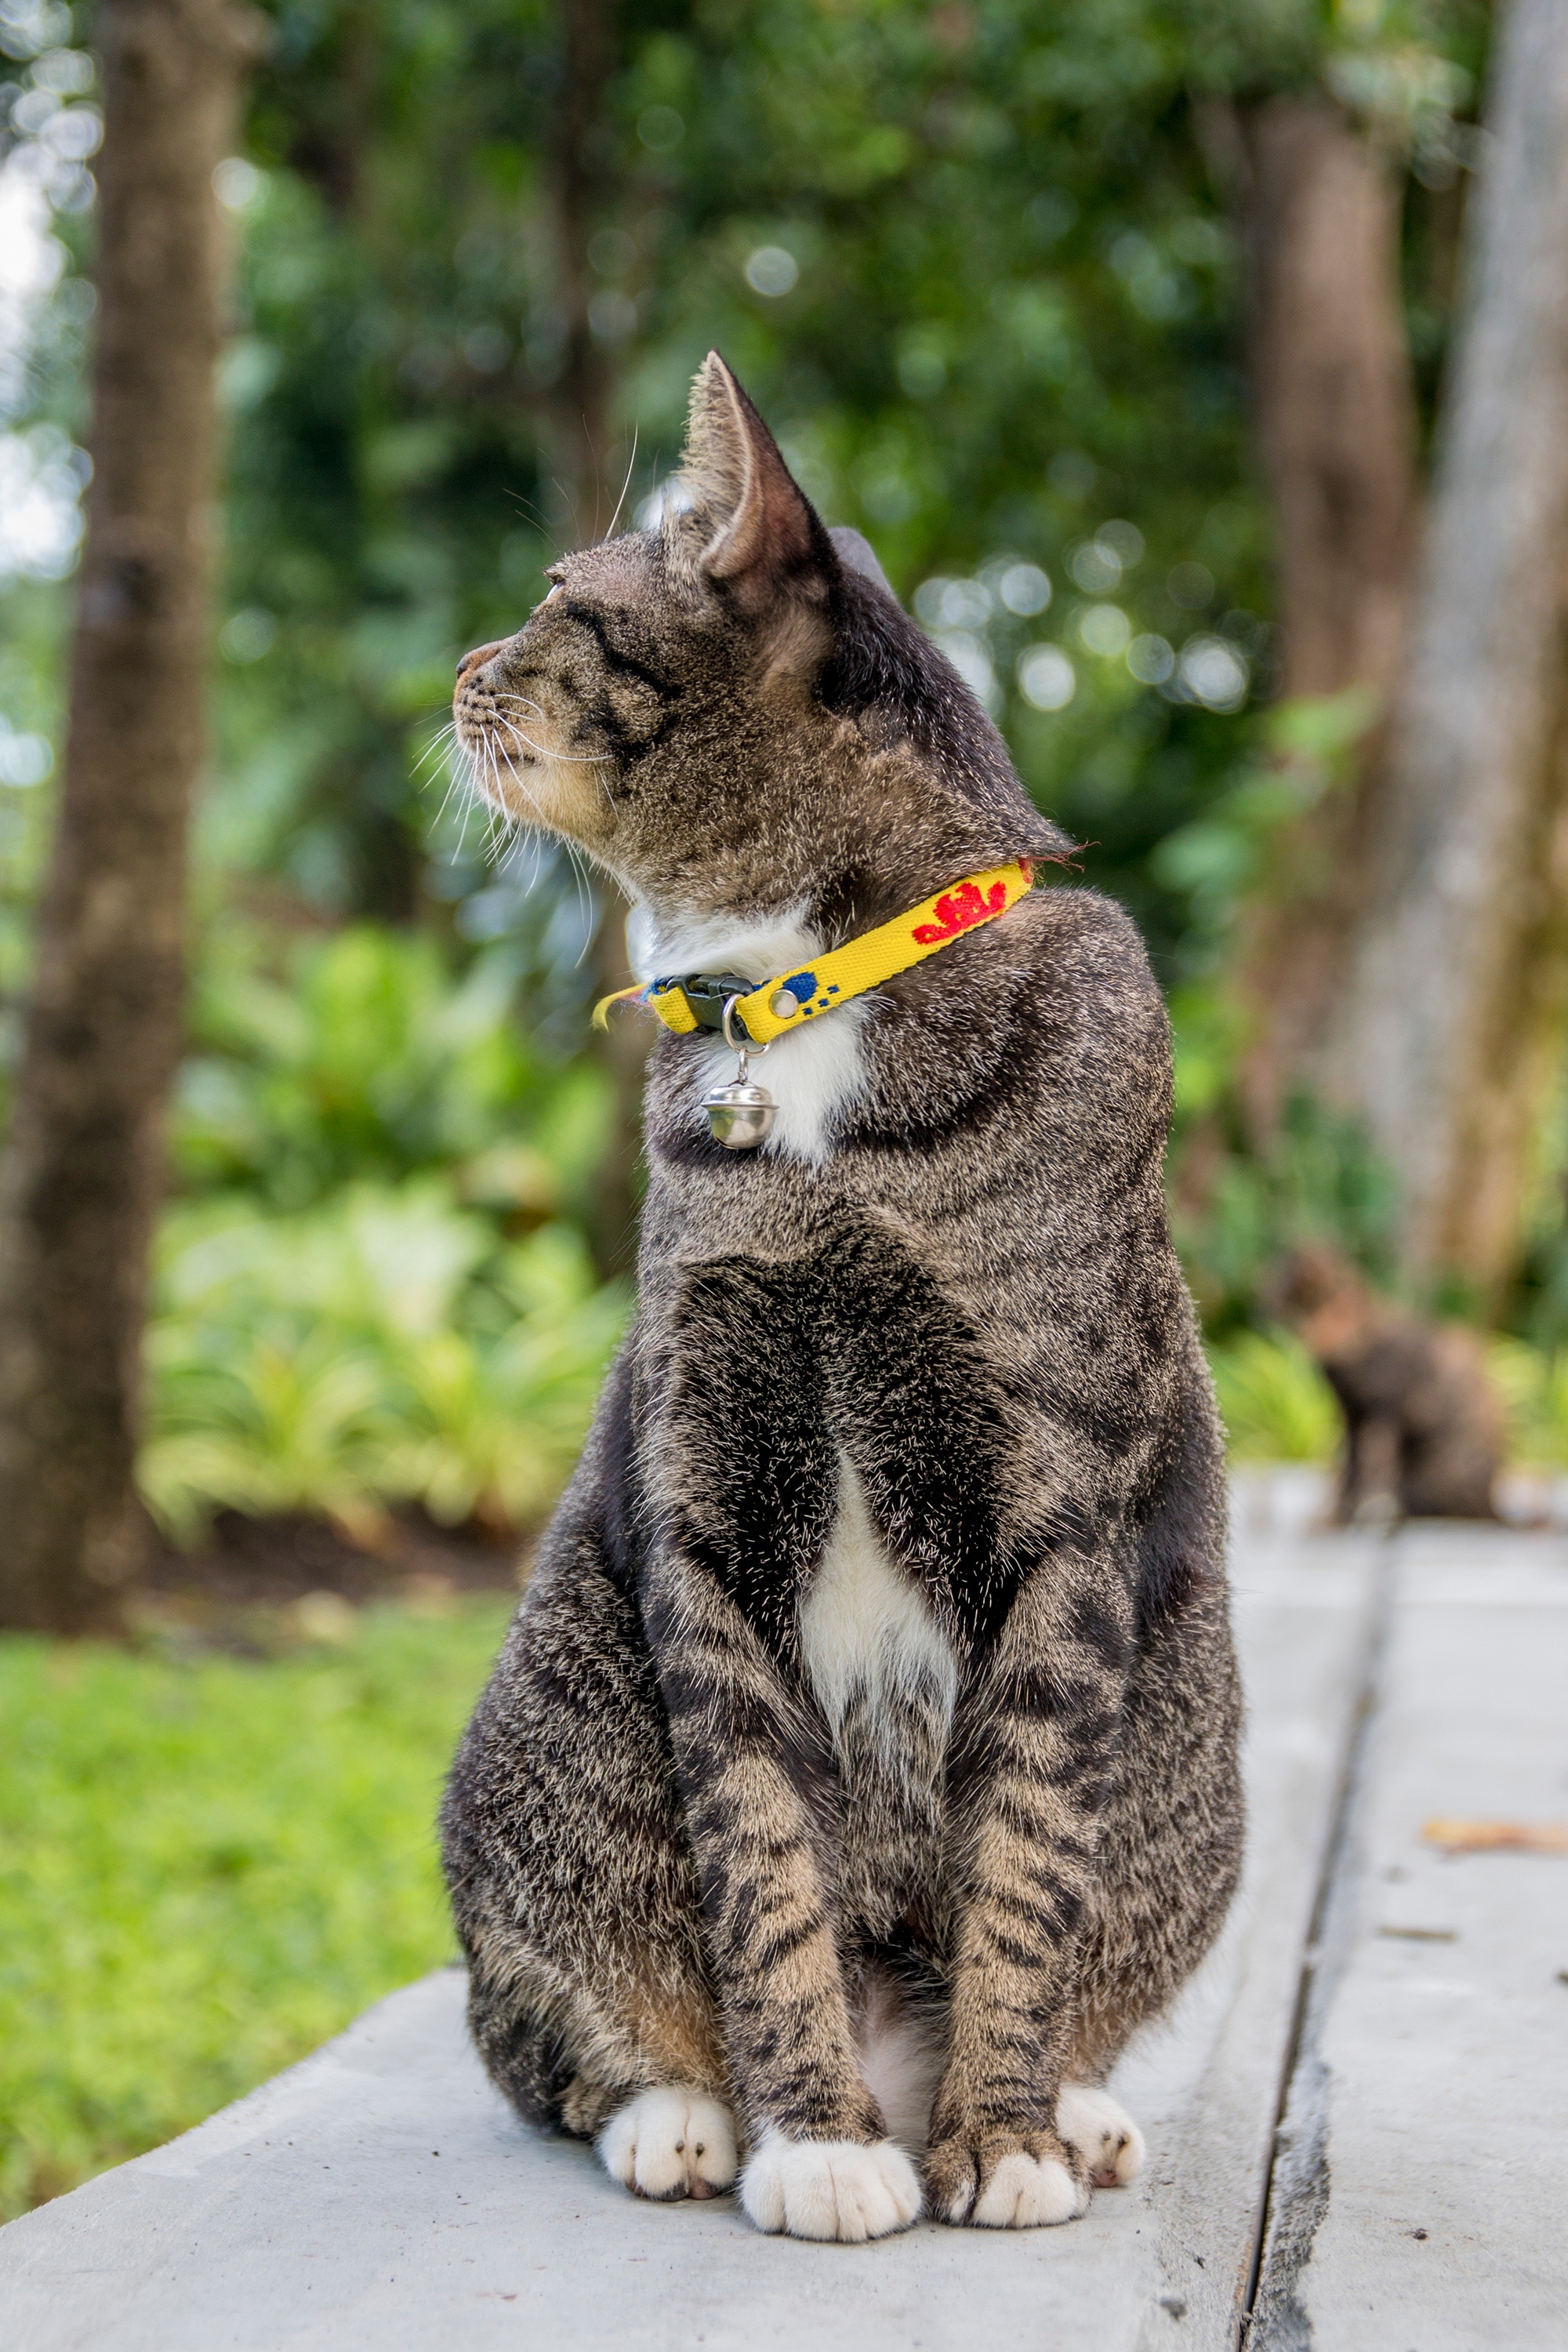
wildlife, kitten, cat, mammal, fauna, whiskers, vertebrate, parks, tabby cat, european shorthair, wild cat, small to medium sized cats, cat like mammal, dog breed group, cat thailand, small indian civet, striped civet